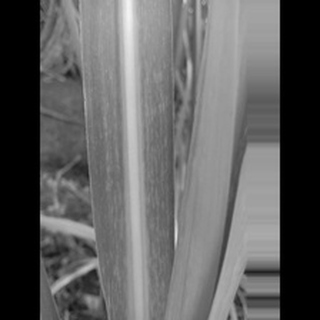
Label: sugarcane_mosaic